South African Class 15C 4-8-2

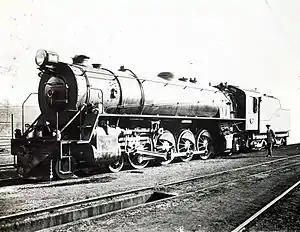
Class 15C "Big Bill" as delivered, c. 1925

In 1925, the South African Railways placed two American-built Class 15C steam locomotives with a 4-8-2 Mountain type wheel arrangement in service. Another ten locomotives were ordered and delivered a year later. In 1926, these locomotives were reclassified to Class 15CB.